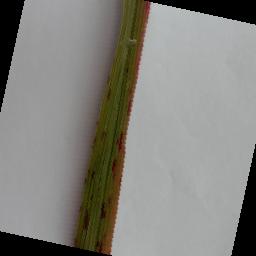
Label: Rice___Leaf_Blast